County Offices, Lincoln

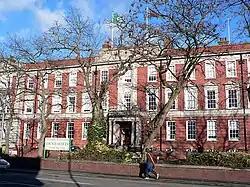
County Offices

The County Offices is a municipal building in Newland, Lincoln in the county of Lincolnshire in England. It is the headquarters of Lincolnshire County Council.